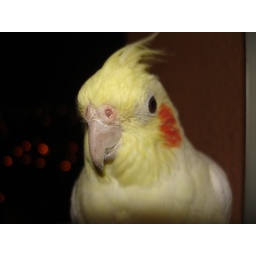
This bird appeared in the window of my bedroom, third floor, downtown.